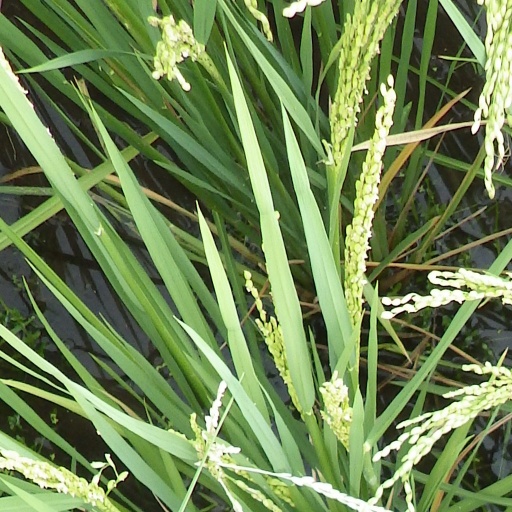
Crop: rice